Yeomen of the Guard

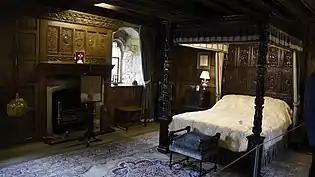
Henry VIII's bedchamber at Hever Castle.

Many of the daily duties performed by the yeomen who served the King are described in Yeoman. Additional duties performed included: (1) carrying torches when escorting the king to and from the royal chapel; (2) advising the Officer of the Kitchen when to prepare the King's meals; and (3) during meals, a yeoman usher was required to circulate throughout the King's Chambers, ensuring good service and good order.